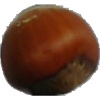
Label: Nut Forest 1